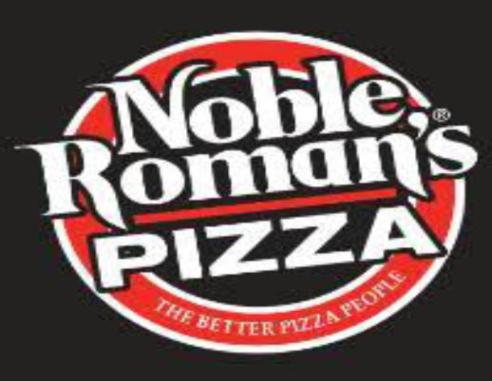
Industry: Food